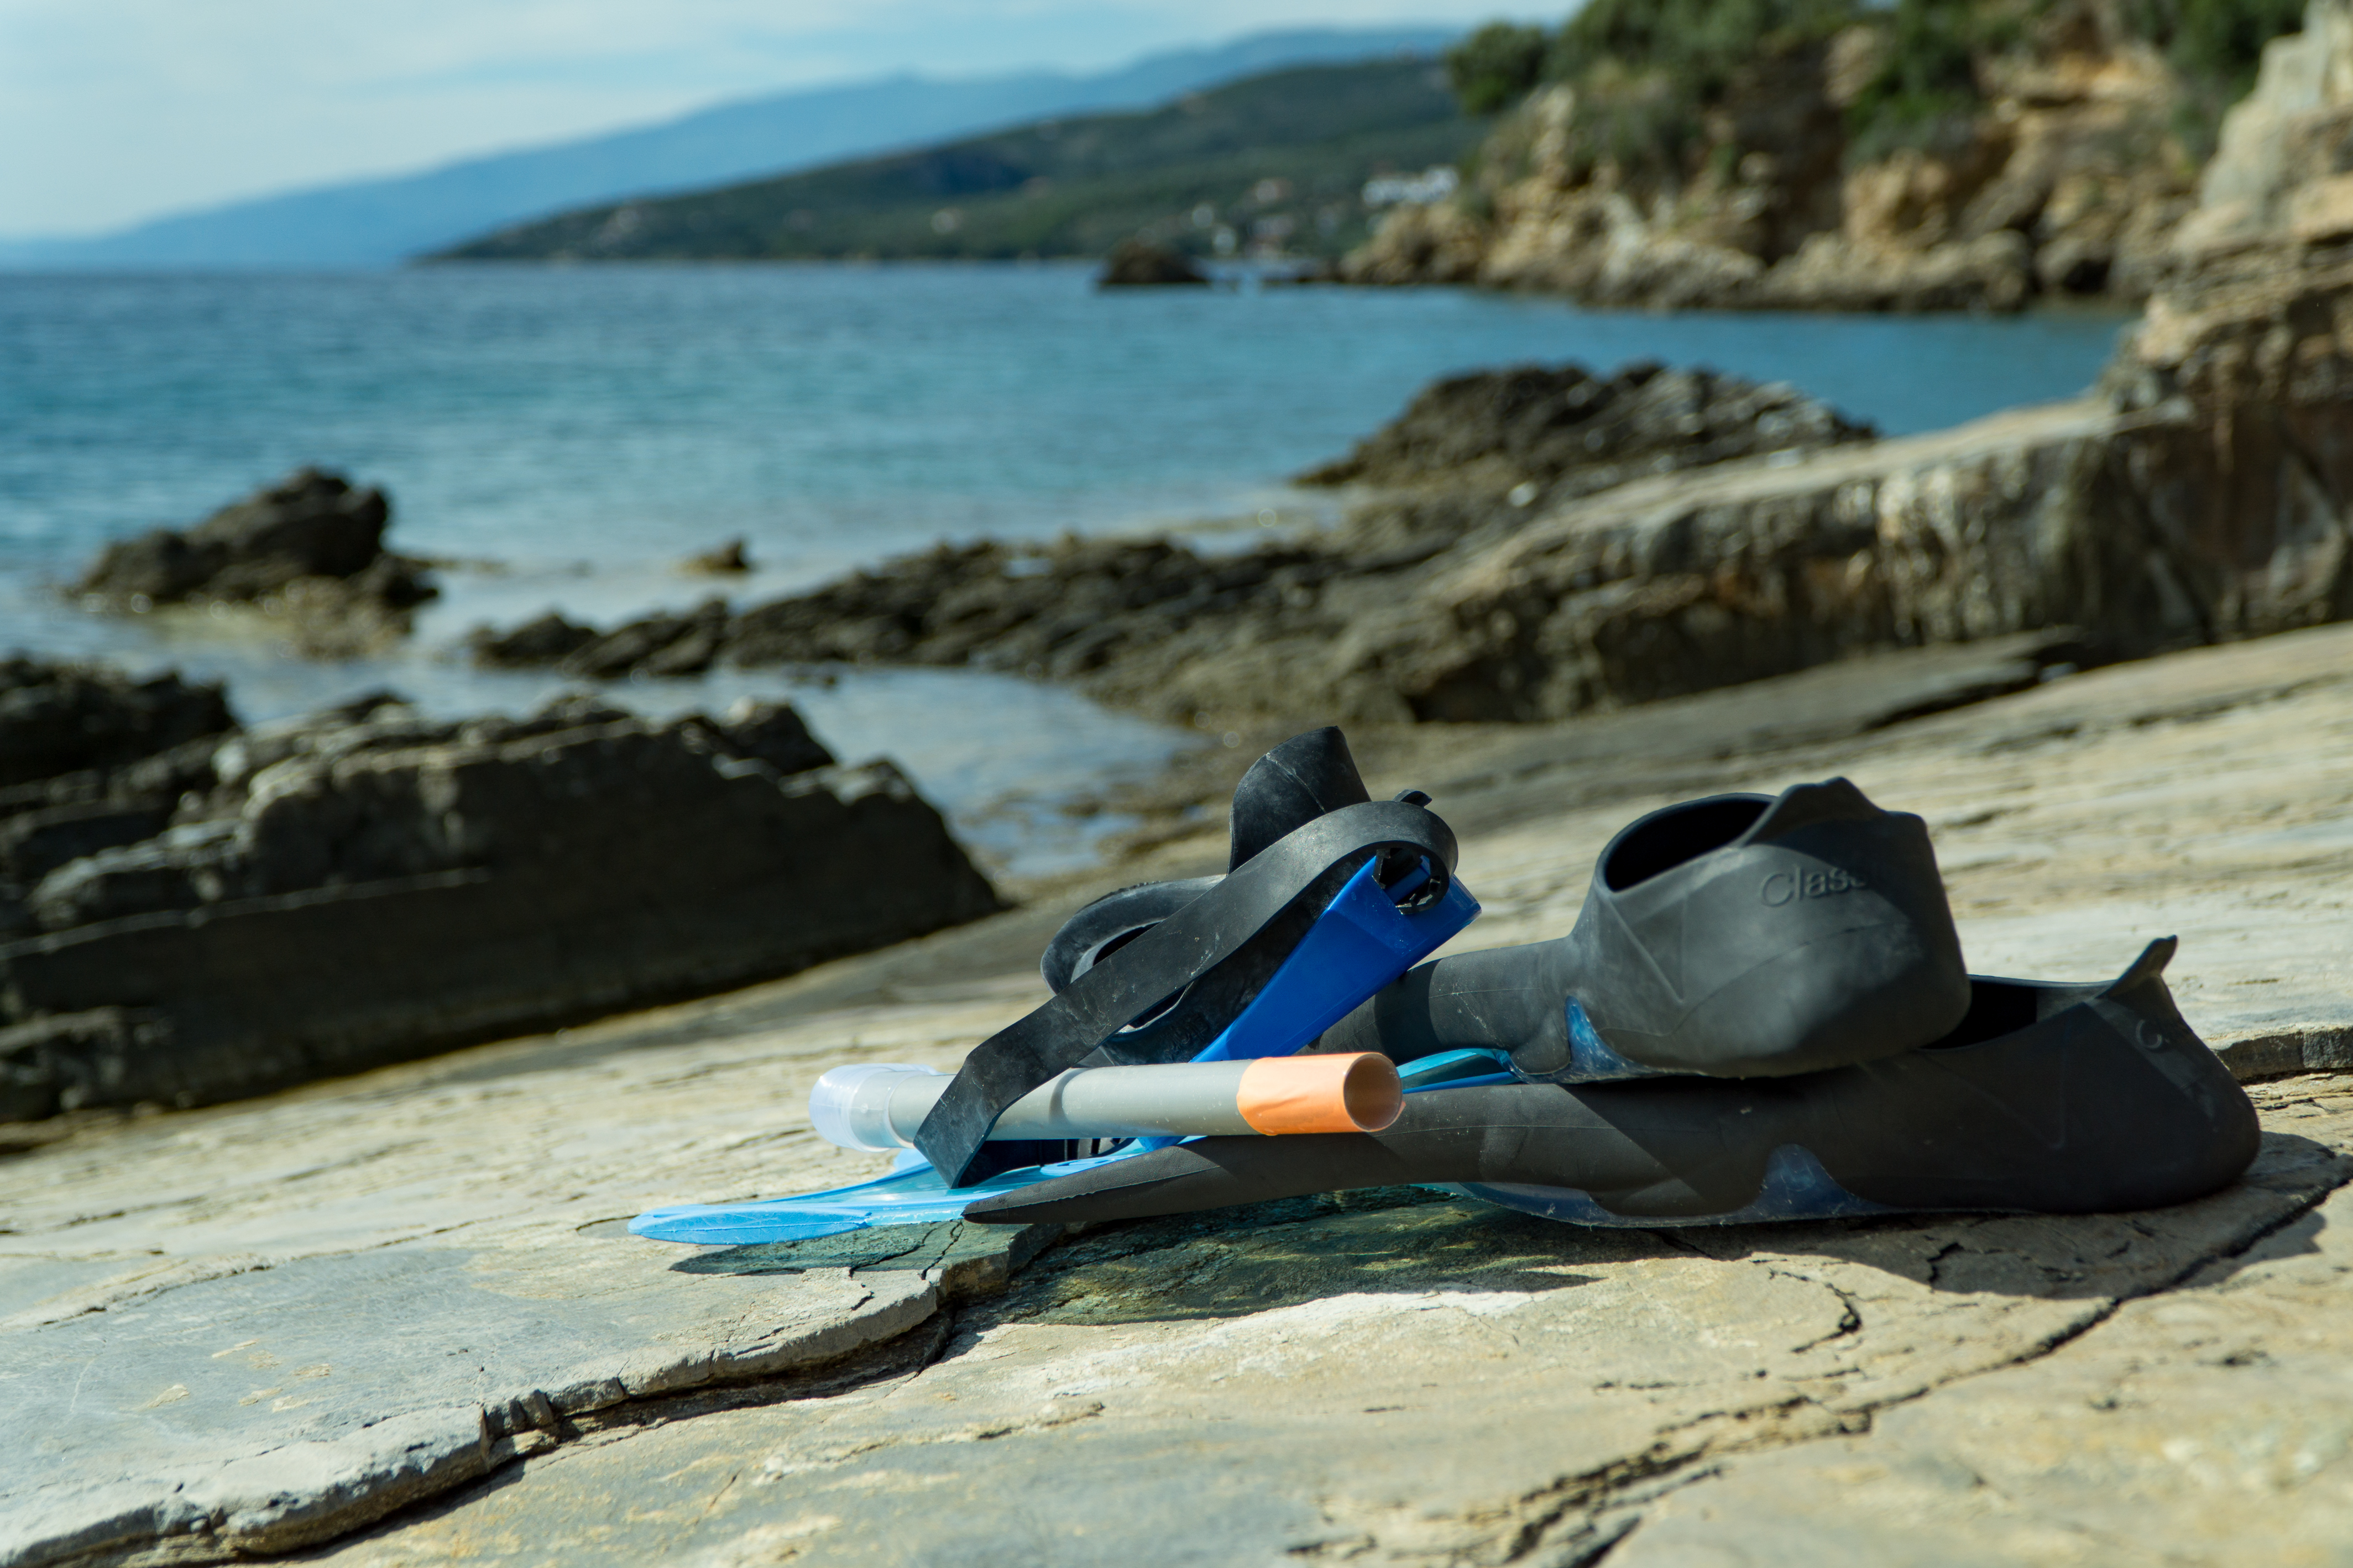
beach, sea, coast, nature, sand, ocean, boat, wave, seaside, paddle, vehicle, blue, extreme sport, kayak, snorkel, boating, cliffs, depth of field, flippers, sea kayak, snorkeling gear, swimfin